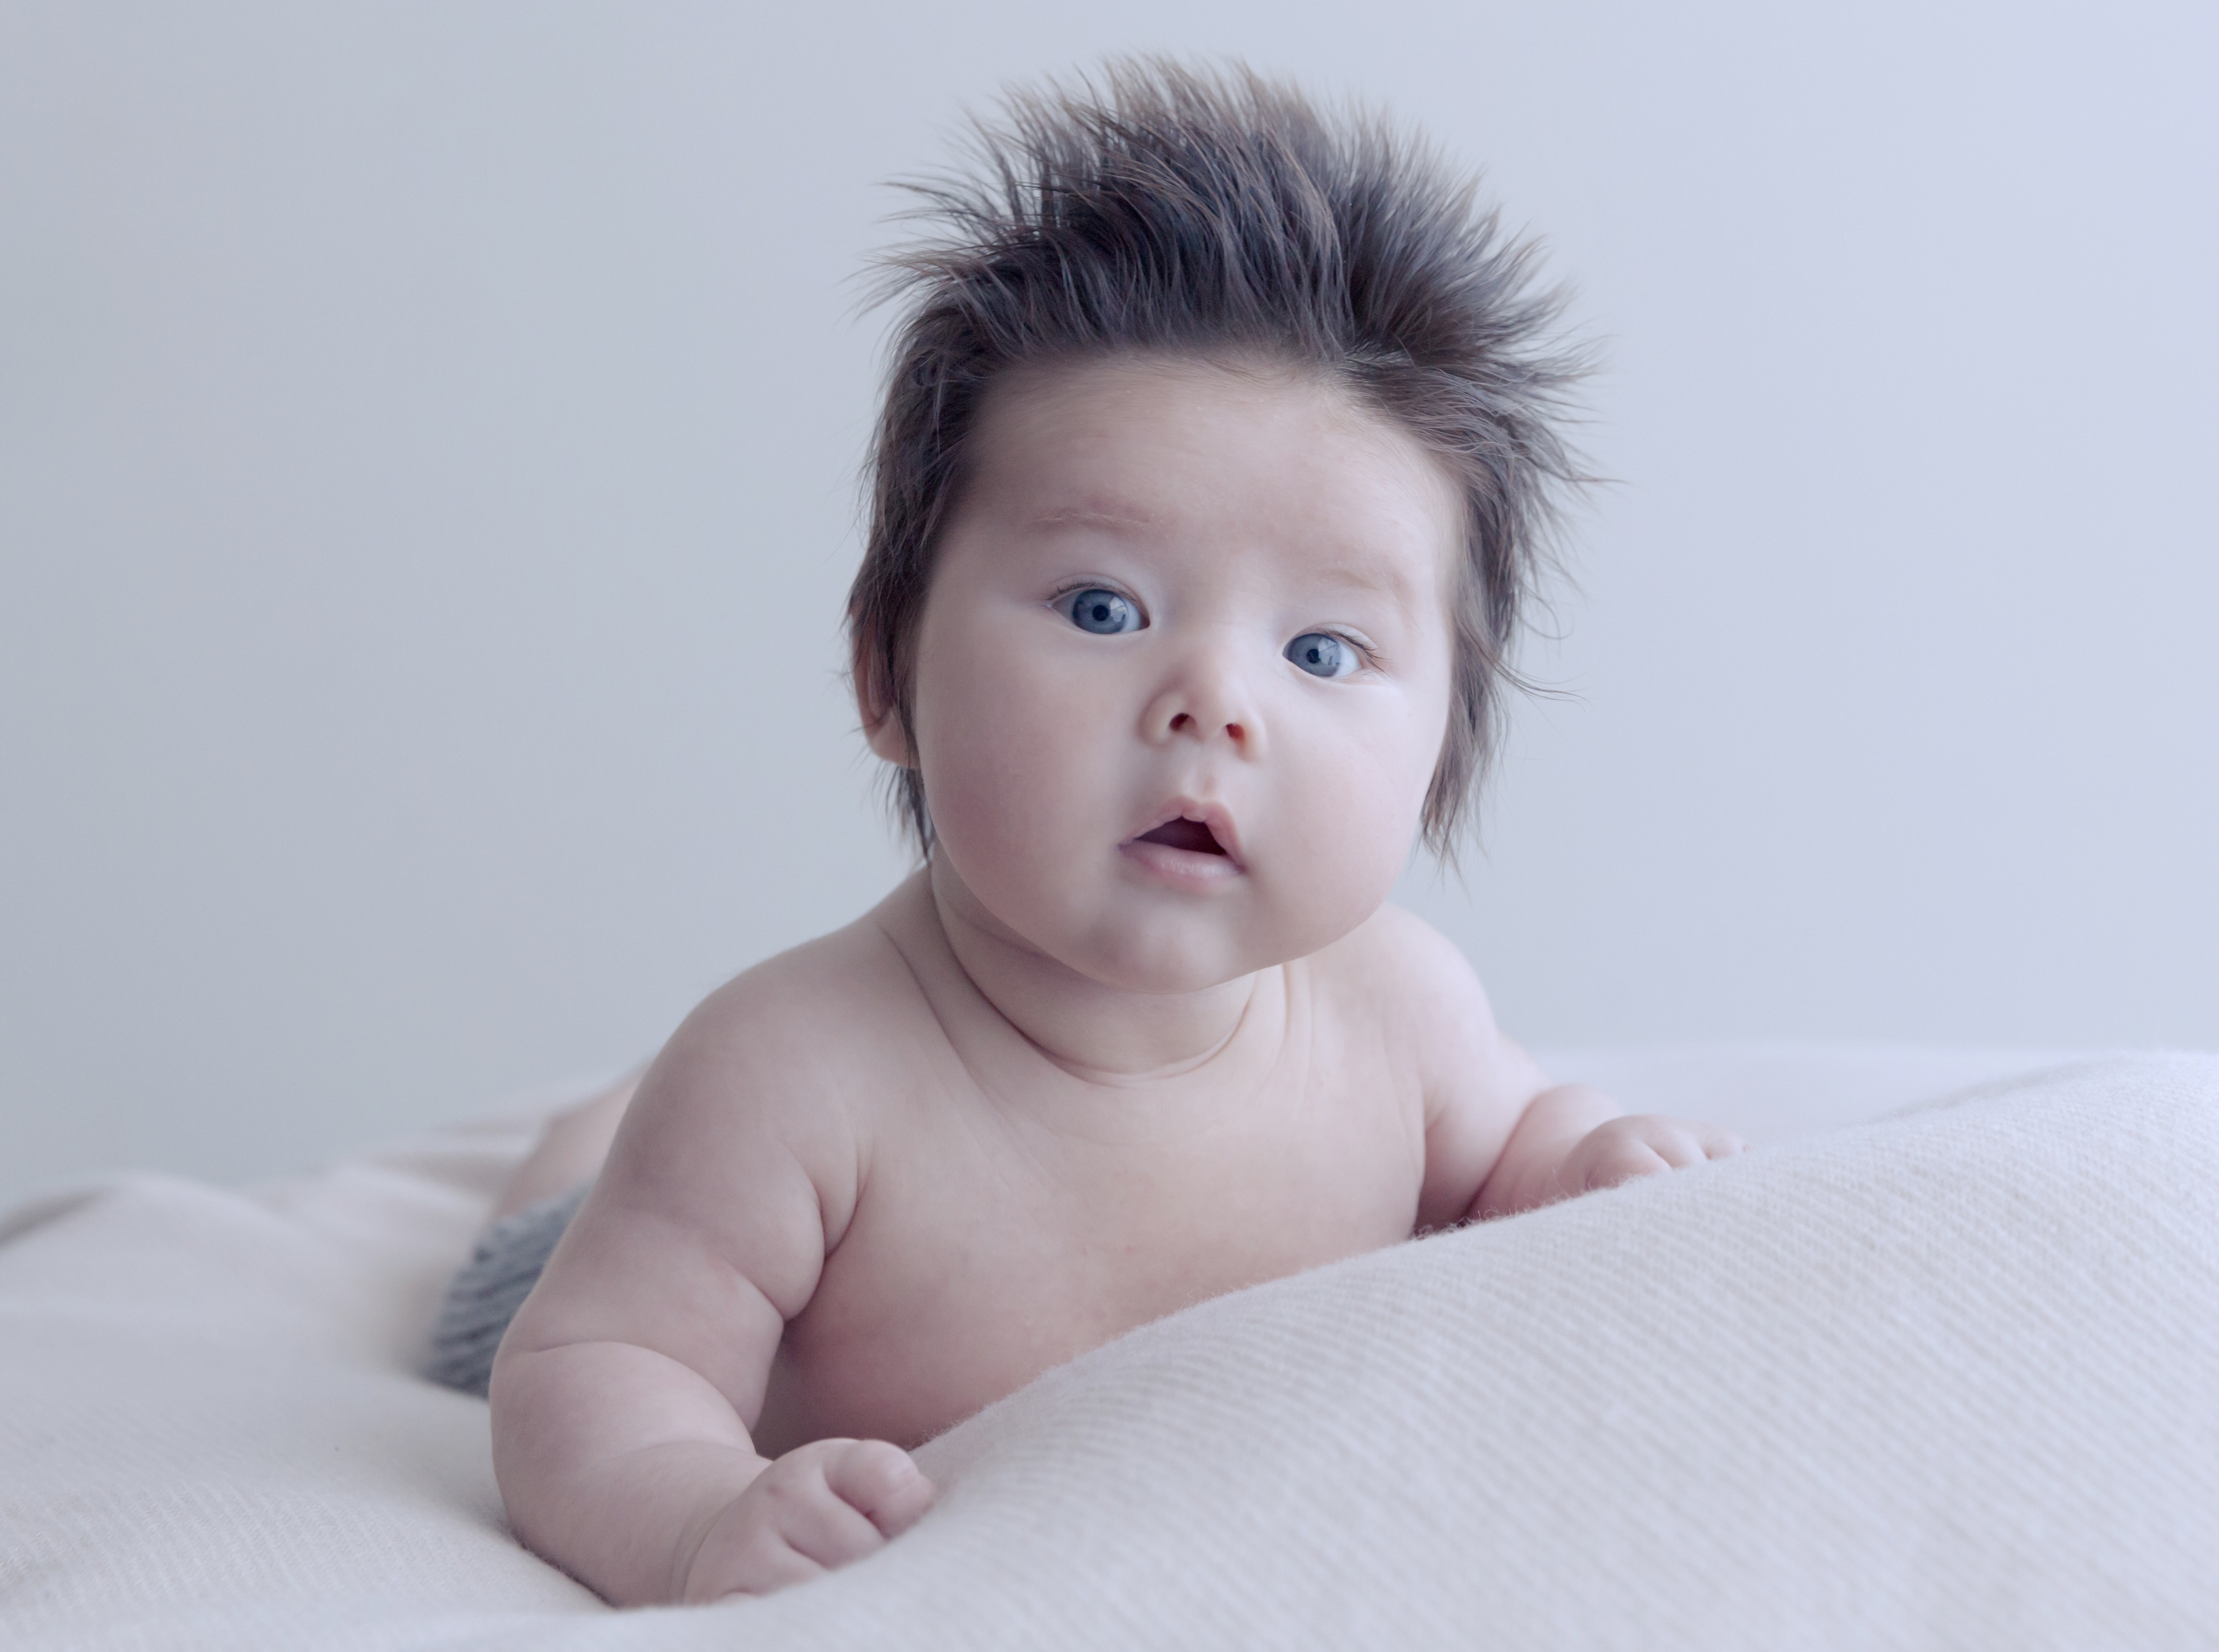
person, photography, boy, portrait, child, baby, hairstyle, face, infant, newborn, skin, beauty, surprise, photo shoot, portrait photography